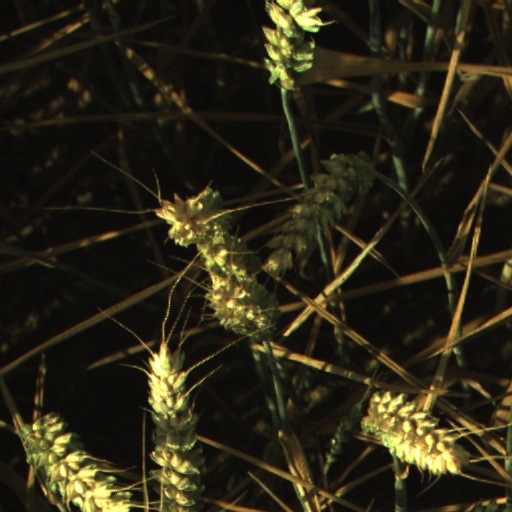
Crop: wheat